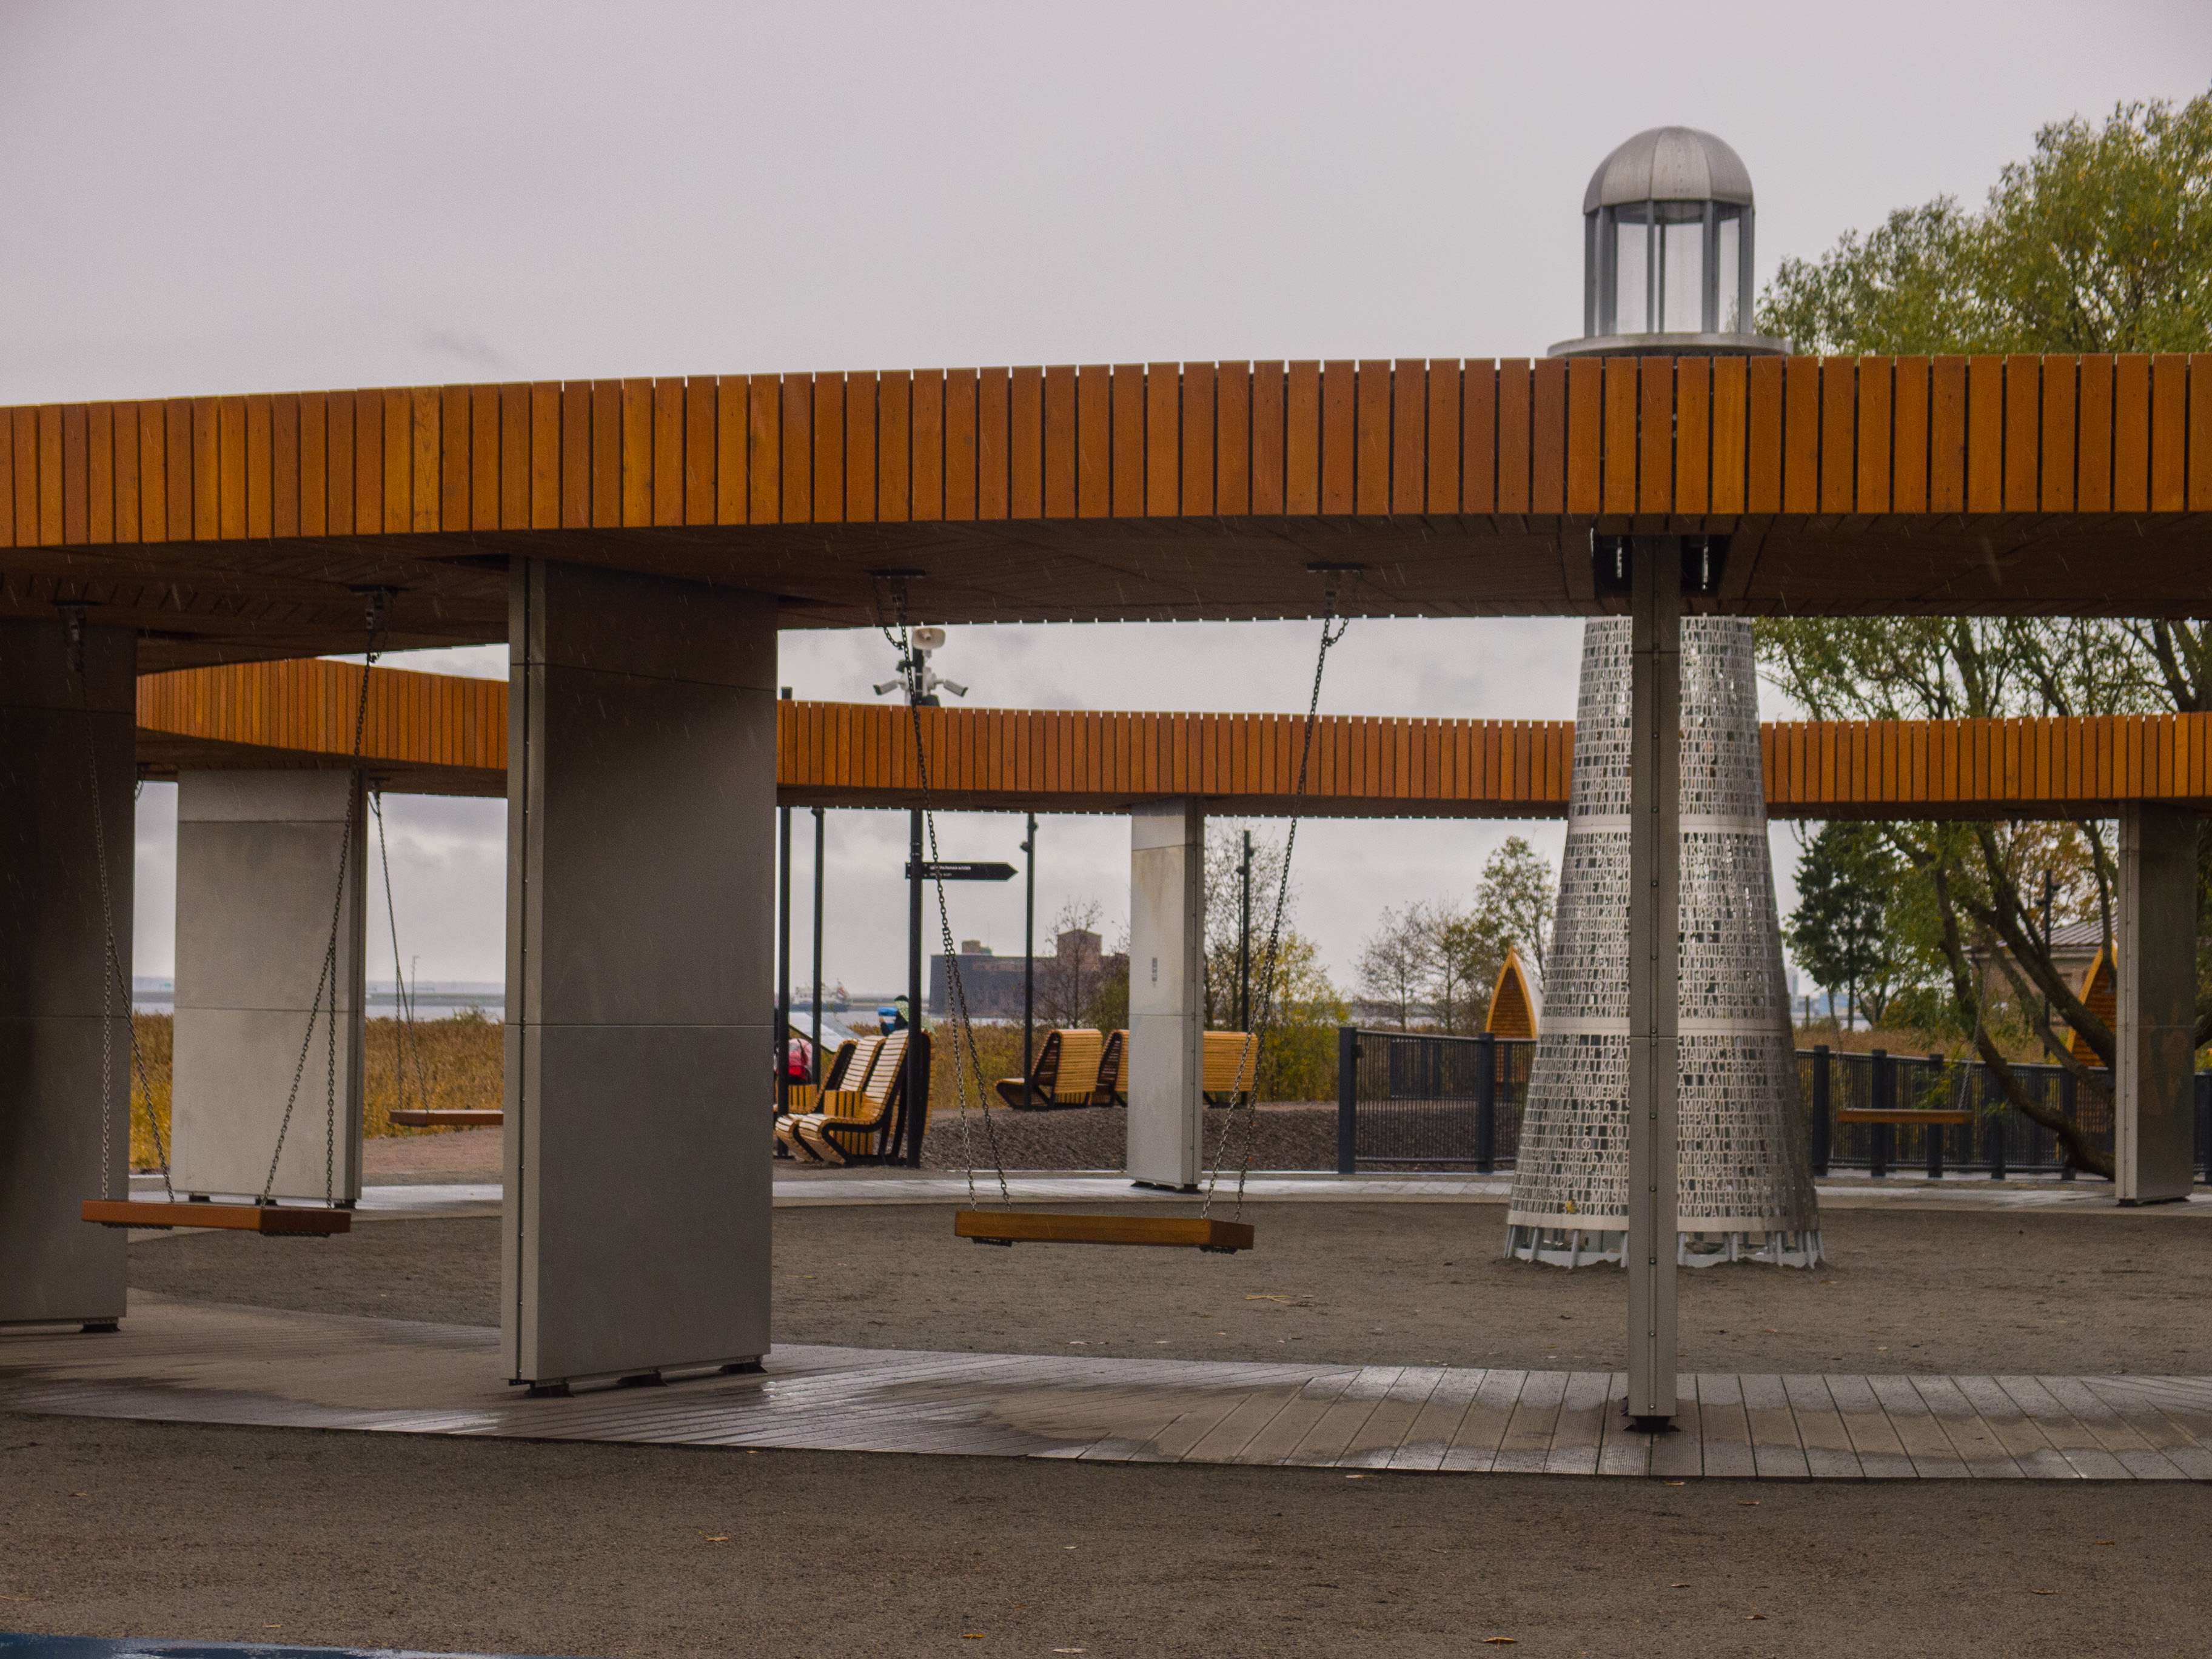
image, building, architecture, pavilion, shade, facade, city